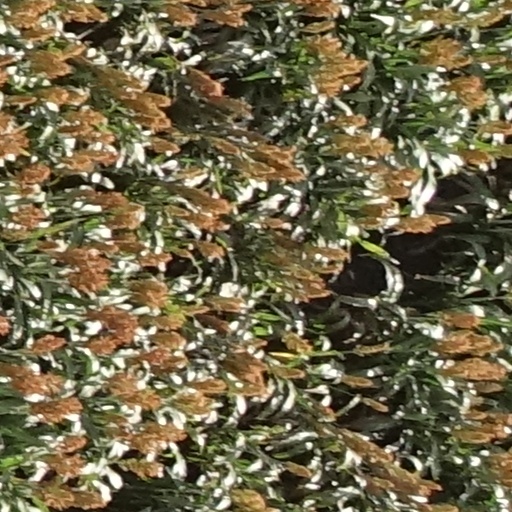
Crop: sorghum